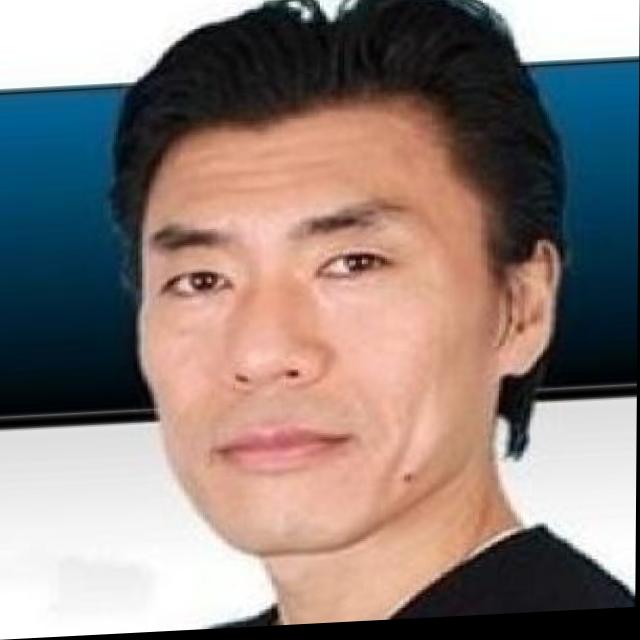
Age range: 45-64